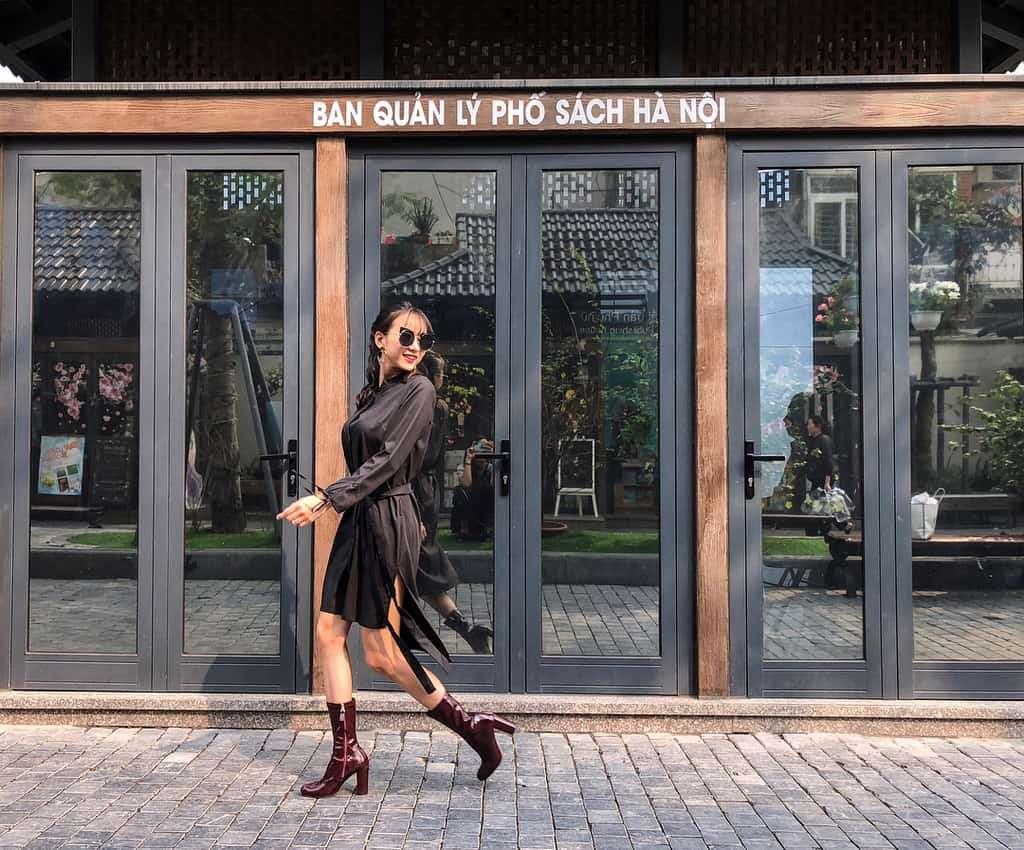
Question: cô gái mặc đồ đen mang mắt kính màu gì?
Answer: màu đen